Hiroo Onoda

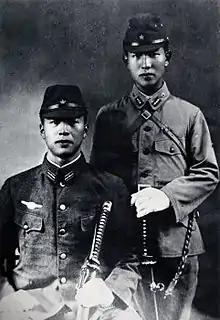
Hiroo Onoda (right) and his younger brother Shigeo, 1944

On 26 December 1944, Onoda was sent to lead guerrilla warfare operations on Lubang Island in the Japanese-occupied Philippines. His mission was to destroy the island's airstrip and the pier at its harbor ahead of the Allied invasion, as well as to destroy any enemy planes or boats that attempted to land. His orders explicitly stated that under no circumstances was he to surrender or take his own life. When Onoda arrived on Lubang, he encountered officers who outranked him and prevented him from carrying out his mission, which aided United States and Philippine Commonwealth forces in capturing the island when they landed on 28 February 1945. After a short period, all but Second Lieutenant Onoda and three other soldiers (Private Yuichi Akatsu, Corporal Shōichi Shimada, and Private First Class Kinshichi Kozuka) had died or surrendered. Onoda led the three men into the island's mountains.